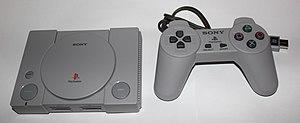
La PlayStation Classic est une console de jeux vidéo dédiée développée par Sony Interactive Entertainment sur le modèle de la première console du constructeur, la PlayStation, sortie en 1994. Elle sort le 3 décembre 2018, ce qui correspond au 24e anniversaire de la sortie japonaise de la PlayStation originale au Japon.